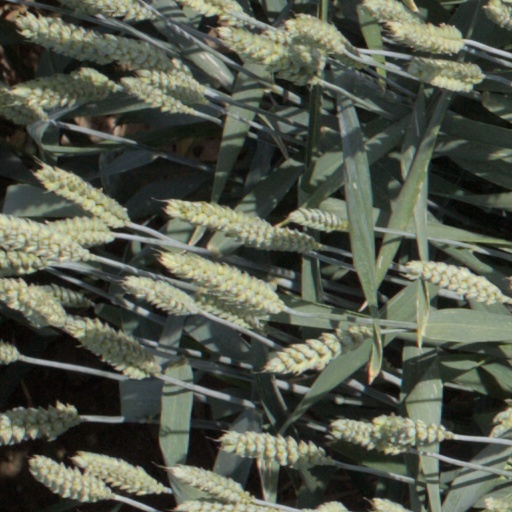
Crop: wheat